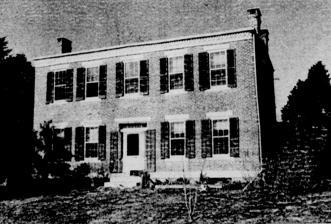
Building: Abner Martin House
Country: United States of America
Year built: 1858
Historic house in Iowa, United States United States historic place Abner Martin House U.S. National Register of Historic Places Show map of Iowa Show map of the United States Location South of Mount Zion off Iowa Highway 1 Coordinates 40°46′31″N 91°58′37″W / 40.77528°N 91.97694°W / 40.77528; -91.97694 Area less than one acre Built 1858 NRHP reference No. 84001604 Added to NRHP April 12, 1984 The Abner Martin House , also known as The Pat Murphy Place , is a historic residence located south of Mount Zion, Iowa, United States.  Abner Martin was a farmer and an early settler in Van Buren County . He originally arrived in Van Buren County in 1836. Abner & Lousia Martin began building the home in 1856 and completed construction in 1858.  Abner Martin is said to have gone to California during the gold rush and obtained sufficient gold to return to Iowa and build his brick home.  The house has a 3-foot-thick foundation, and all bricks were made on the property. A "tally brick" which told how many bricks were made in a specific day was found on the property. It reads 2,118. The house's historical significance is found in its architecture. The vernacular style structure is influenced by the Federal style.  Those influences are found in its long facade wall, and its lack of cornice returns.  The two-story, brick house also features a low-pitched roof, which is rare in the county. It was listed on the National Register of Historic Places in 1984. The original home and farm consisted of 160 acres, the home retains 13 of those original acres with the current property owners. Mrs. Perry Trible stated, in a 1935 interview, that her and others would hold parties at the Abner Martin House during the Civil War.  Some people thought these were secret meetings.  Some even went so far as to call the attendees " copperheads ".  Mrs Perry Trible recounted one particular instance when having a party at the Abner Martin House involving a Mr. Orth and Mrs. Martin.  Mr. Orth, whose stature was slight, was designated to make osculatory advances to Mrs Martin whose stature was anything but slight.  Mr Orth was disappointed according to Mrs. Perry Trible's story.  The parties or secret meetings were actually nothing more than mostly harmless kissing games. The secret meetings and assumption of being "copperheads" was likely due to the Martins being lifelong Democrats which may have opposed the Republican-led Civil War with the South. Dick and Oneita Fisher purchased the Abner Martin House in 1973 from Jerry Hootman.  It had been unoccupied for several years and in a dilapidated condition.  The Bordman Sherod family owned the house for years, and their daughter Blanche and her husband, E. N. (Pat) Murphy, were the last occupants before the Fishers moved in.  The Fishers began restoring the home in 1975 while living in the home and were the applicants to place the Abner Martin House on the National Register of Historic Places. The Fishers did most of the work themselves which for them was a labor of love.  Dick and Oneita Fisher completed restoration on the home and continued to live in the house into the 1980s but did have to tear down a carriage barn on the property.  The Abner Martin House was included on several tours with the local historical societies in the area of both Bentonsport and Keosauqua. After the Fishers, the Abner Martin House again fell into disrepair over the years until it was purchased by Jim & Teresa Huffman in 2006.  The Huffmans later began and completed a large restoration project at the house; updating and replacing all interior and exterior structure and materials.  The house is currently restored and well maintained on the 13 acres of wooded land. Abner Martin House in 1979. Van Buren County Iowa Plat Map from 1897 with Abner Martin House and farm land.  Two parcels just south and south east of Mt Zion. References